Ikawa Station

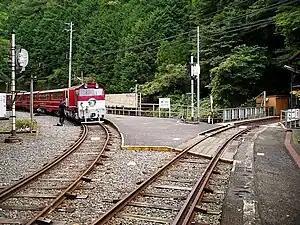
Ikawa Station in October 2007

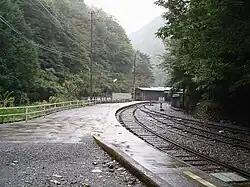
Ikawa Station

Ikawa Station is a terminus of the Ikawa Line, and is located 25.5 kilometers from the opposing terminal of the line at .